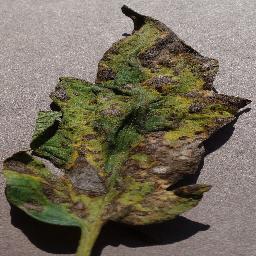
Label: Tomato___Early_blight